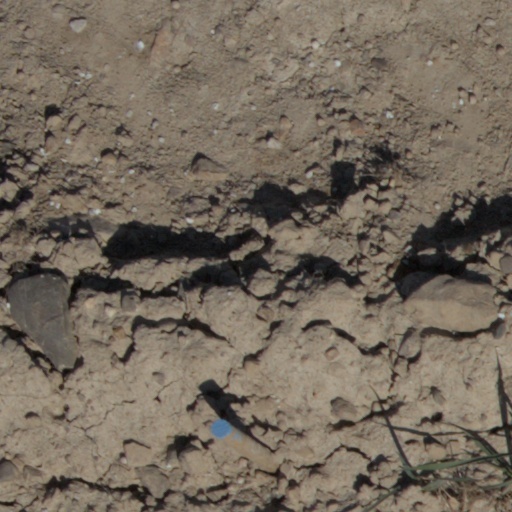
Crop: wheat